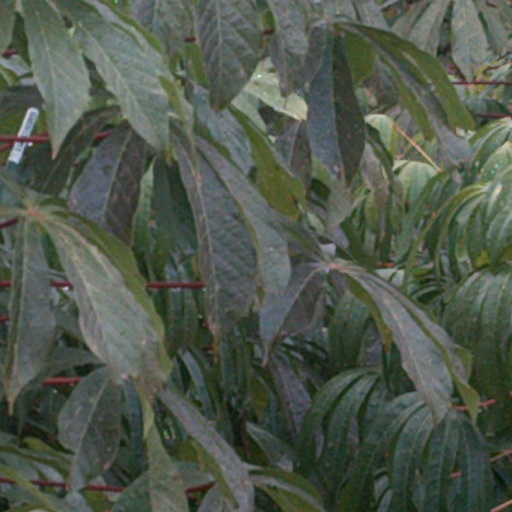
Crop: cassava